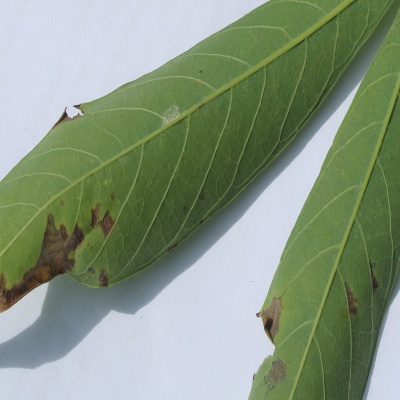
Crop: Cassava
Condition: bacterial blight